Swedish House Mafia

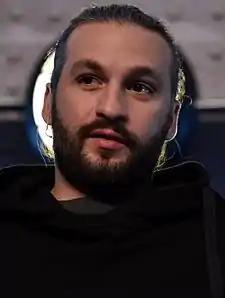
Steve Angello in 2015

Steve Angello (born 22 November 1982) placed at number 23 on the "DJ Magazine" Top 100 DJ Poll 2011. Steve Angello's claim to fame came when he released his remix of Eurythmics "Sweet Dreams" in late 2004. In 2007 his remix with Laidback Luke of "Show Me Love" by Robin S. was released on Data Records.